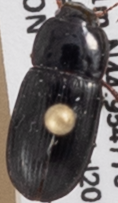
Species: Harpalus opacipennis
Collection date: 2018-07-12
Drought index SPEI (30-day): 0.662
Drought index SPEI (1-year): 2.09
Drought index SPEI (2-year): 0.992